Youth voice

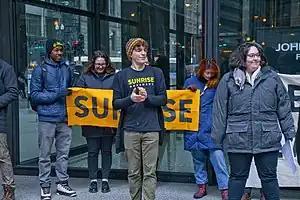
Youth protesting climate change

Youth voice refers to the distinct ideas, opinions, attitudes, knowledge, and actions of young people as a collective body. The term youth voice often groups together a diversity of perspectives and experiences, regardless of backgrounds, identities, and cultural differences. It is frequently associated with the successful application of a variety of youth development activities, including service learning, youth research, and leadership training. Additional research has shown that engaging youth voice is an essential element of effective organizational development among community and youth-serving organizations.